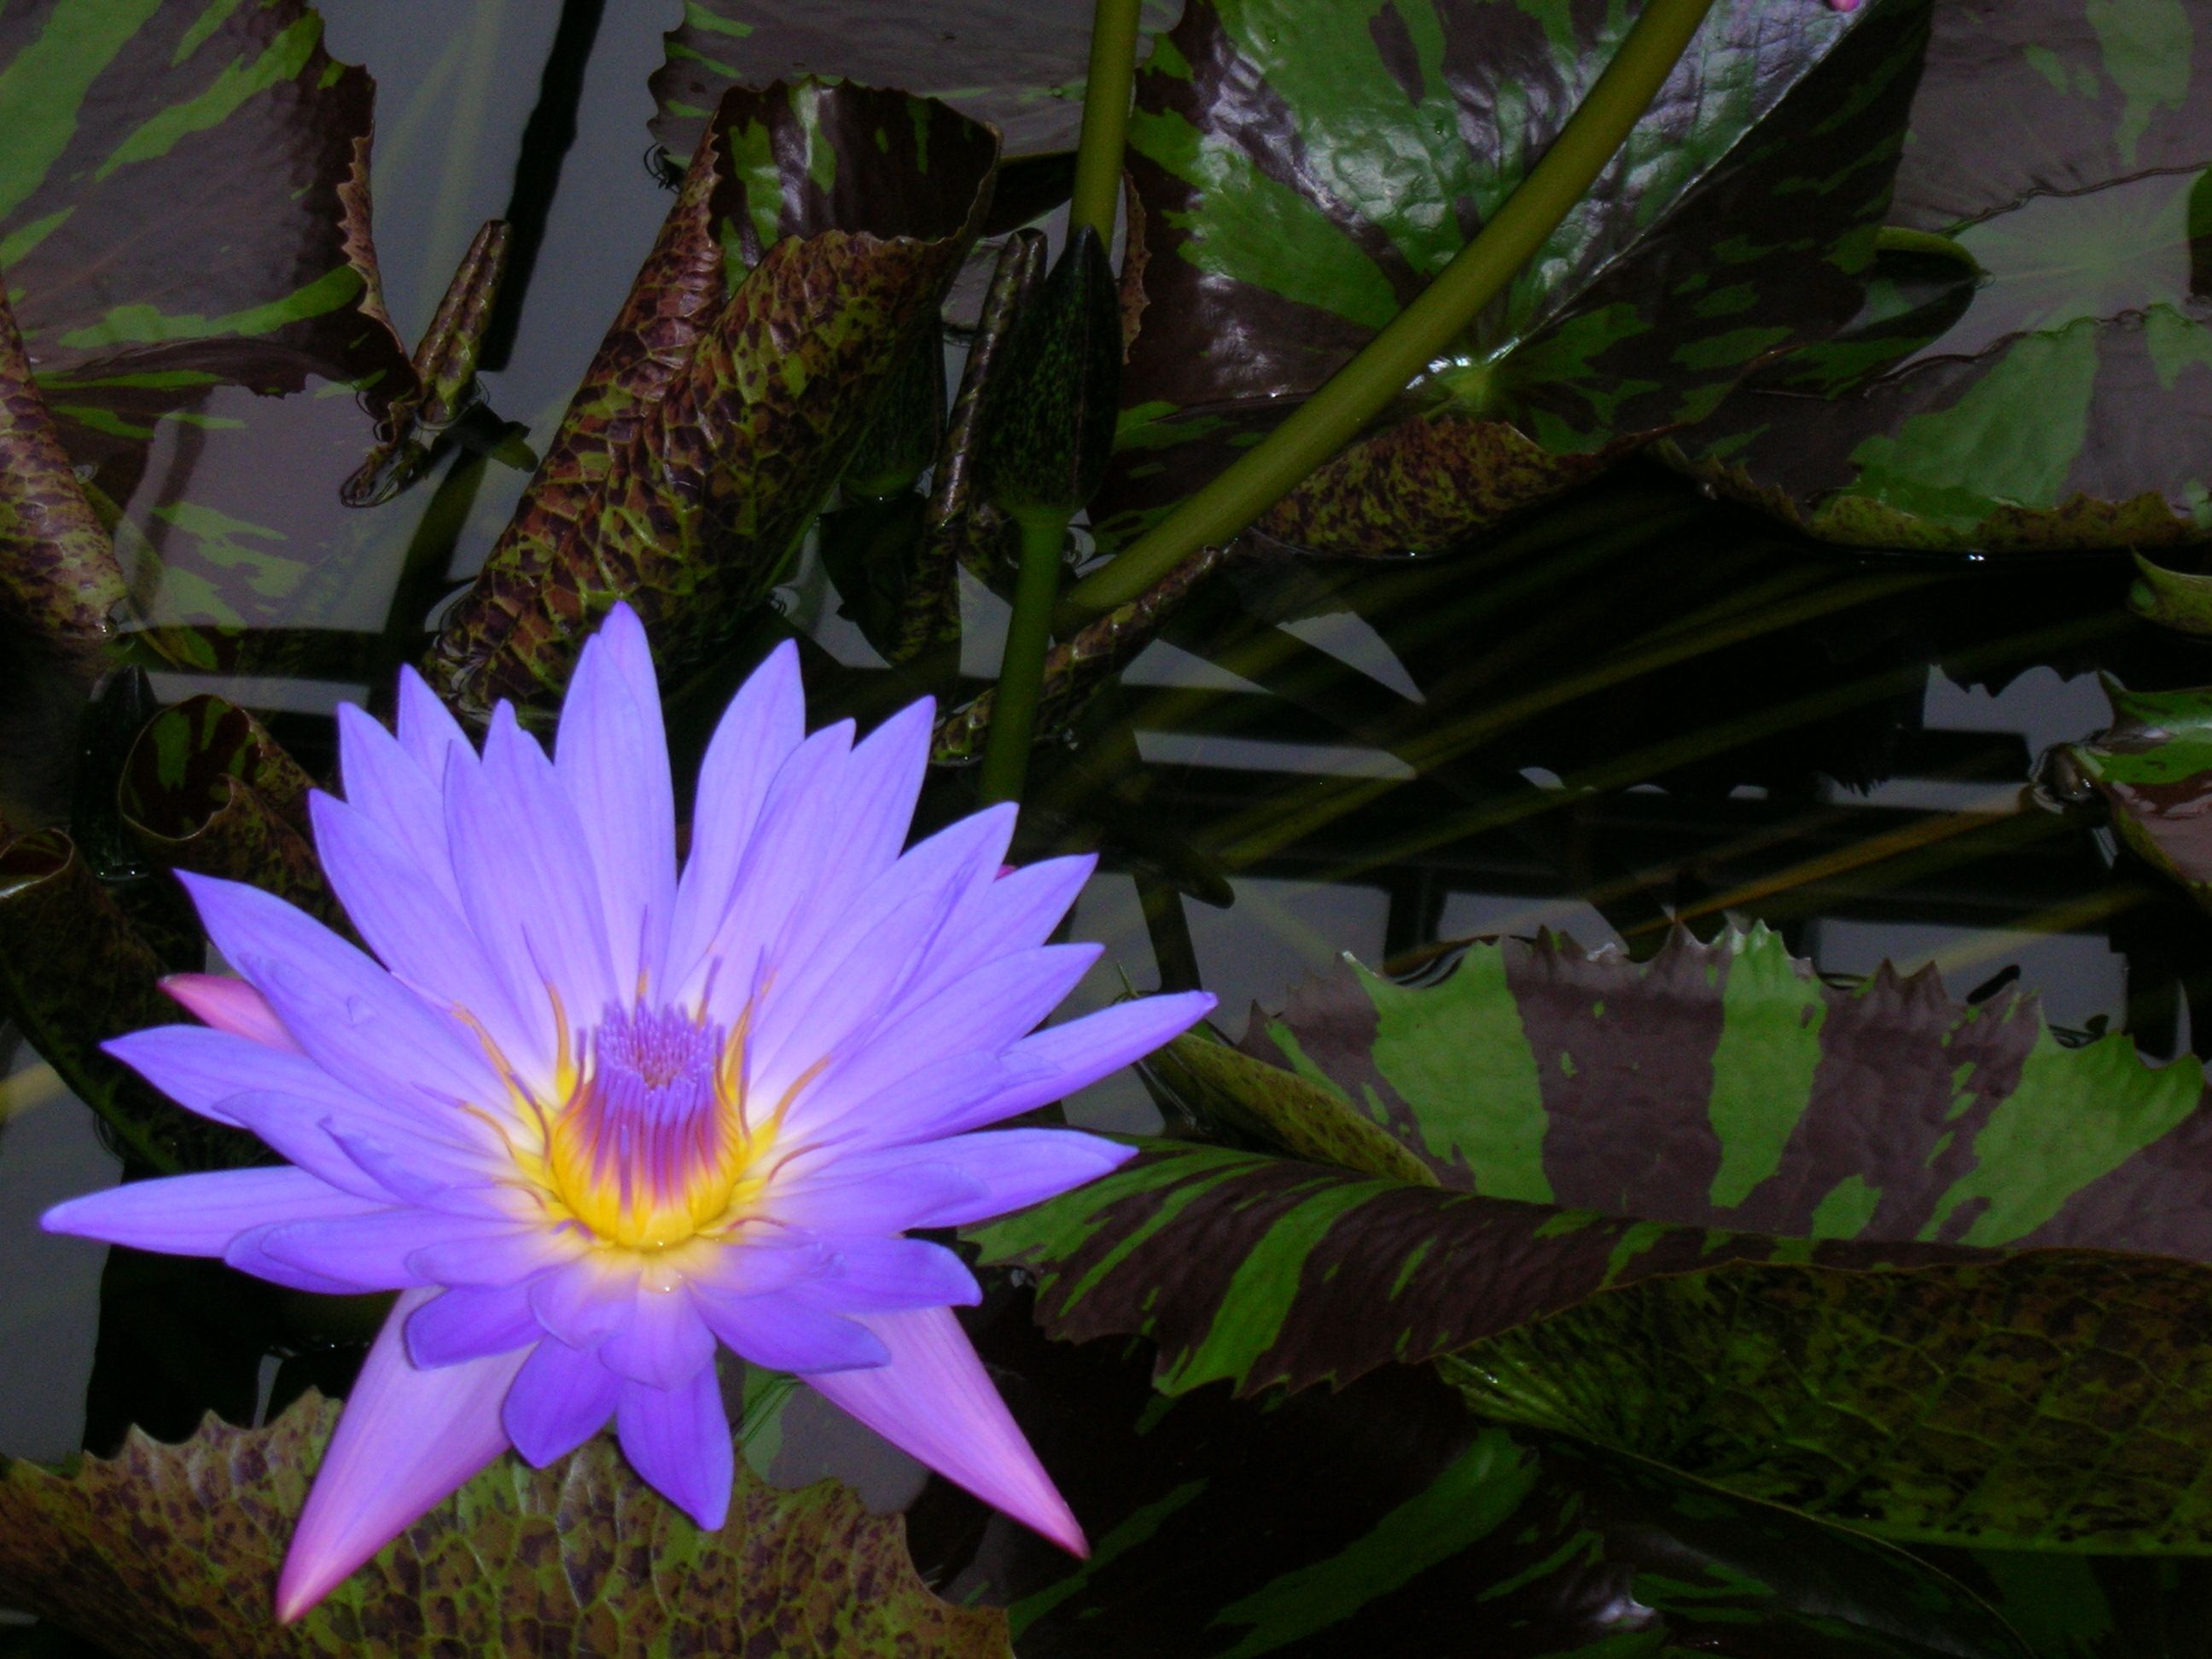
blossom, plant, leaf, flower, purple, bloom, botany, aquatic plant, flora, luminous, macro photography, flowering plant, land plant